Alma Wagen

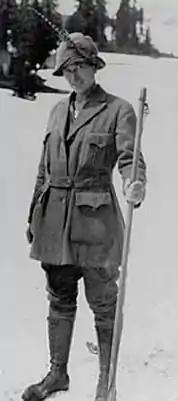
Alma Wagen, circa 1920

Alma Wagen (1878 – December 7, 1967) was an American mountain guide on Mount Rainier. She was the first female guide employed by Mount Rainier National Park.